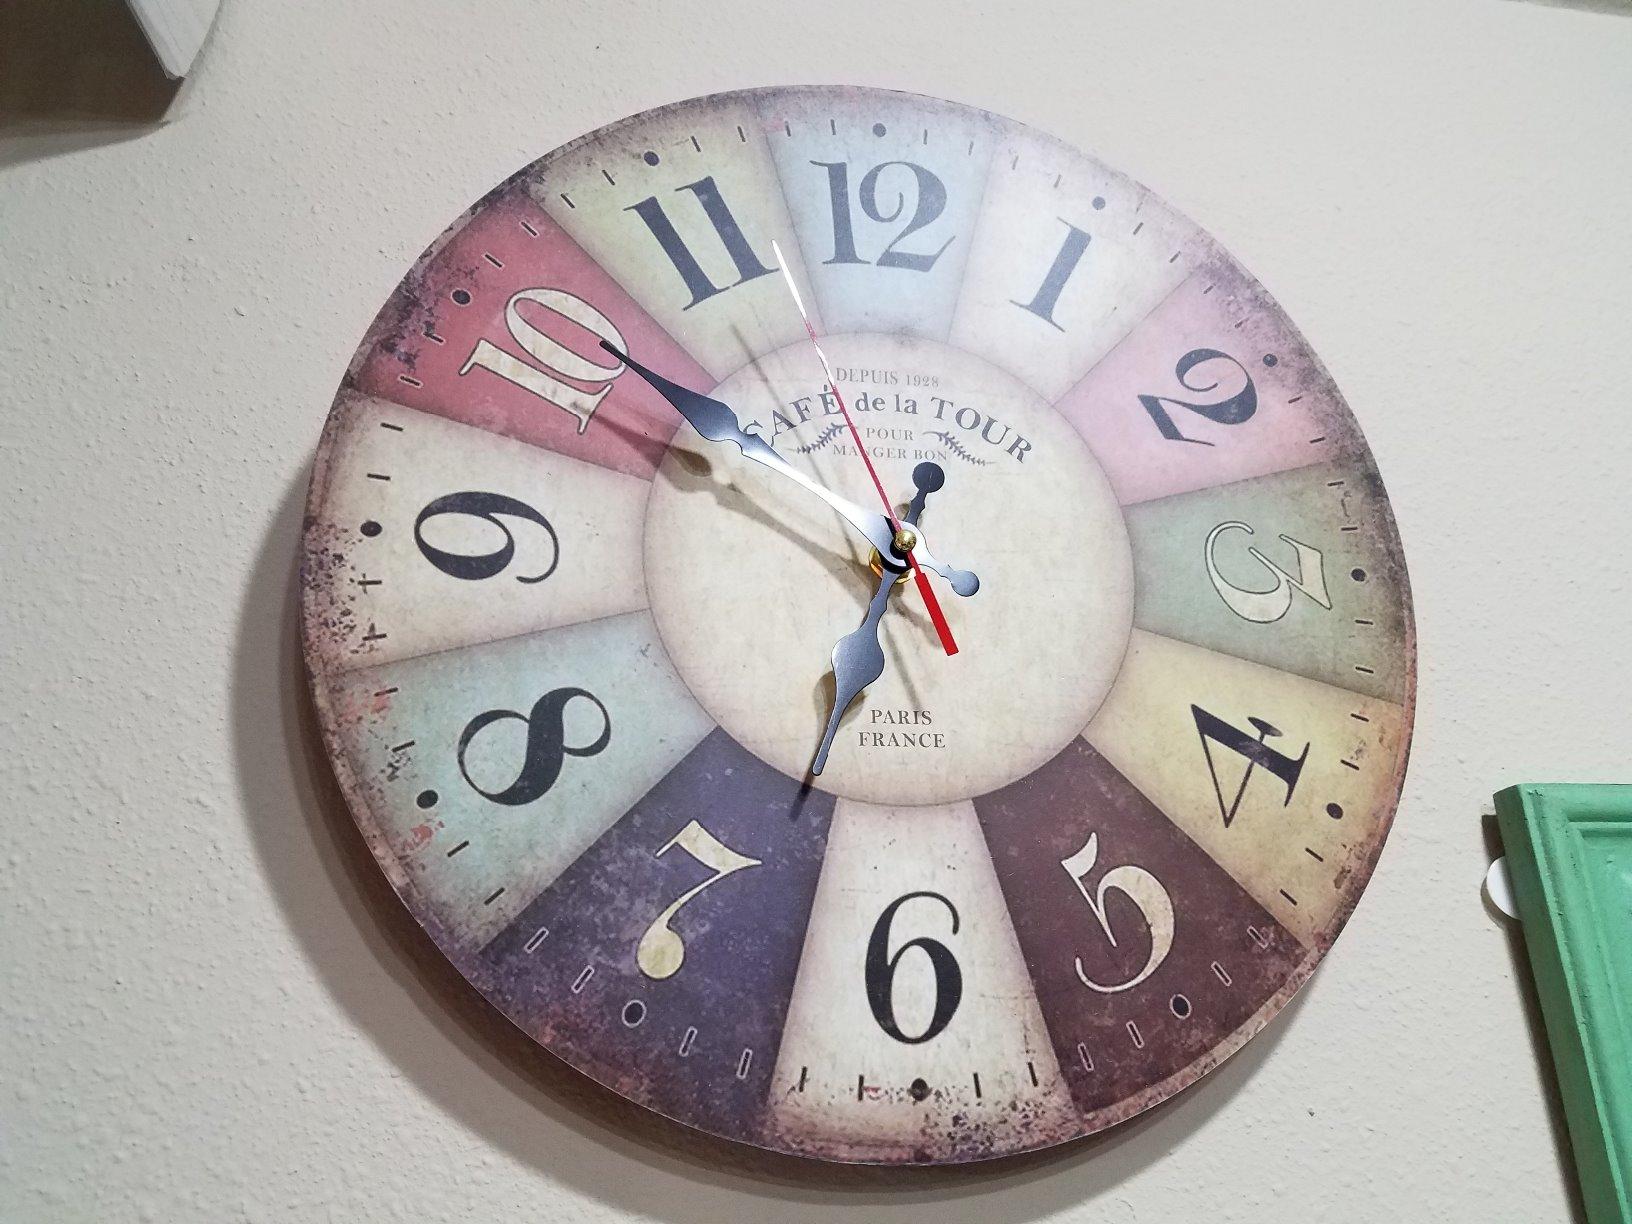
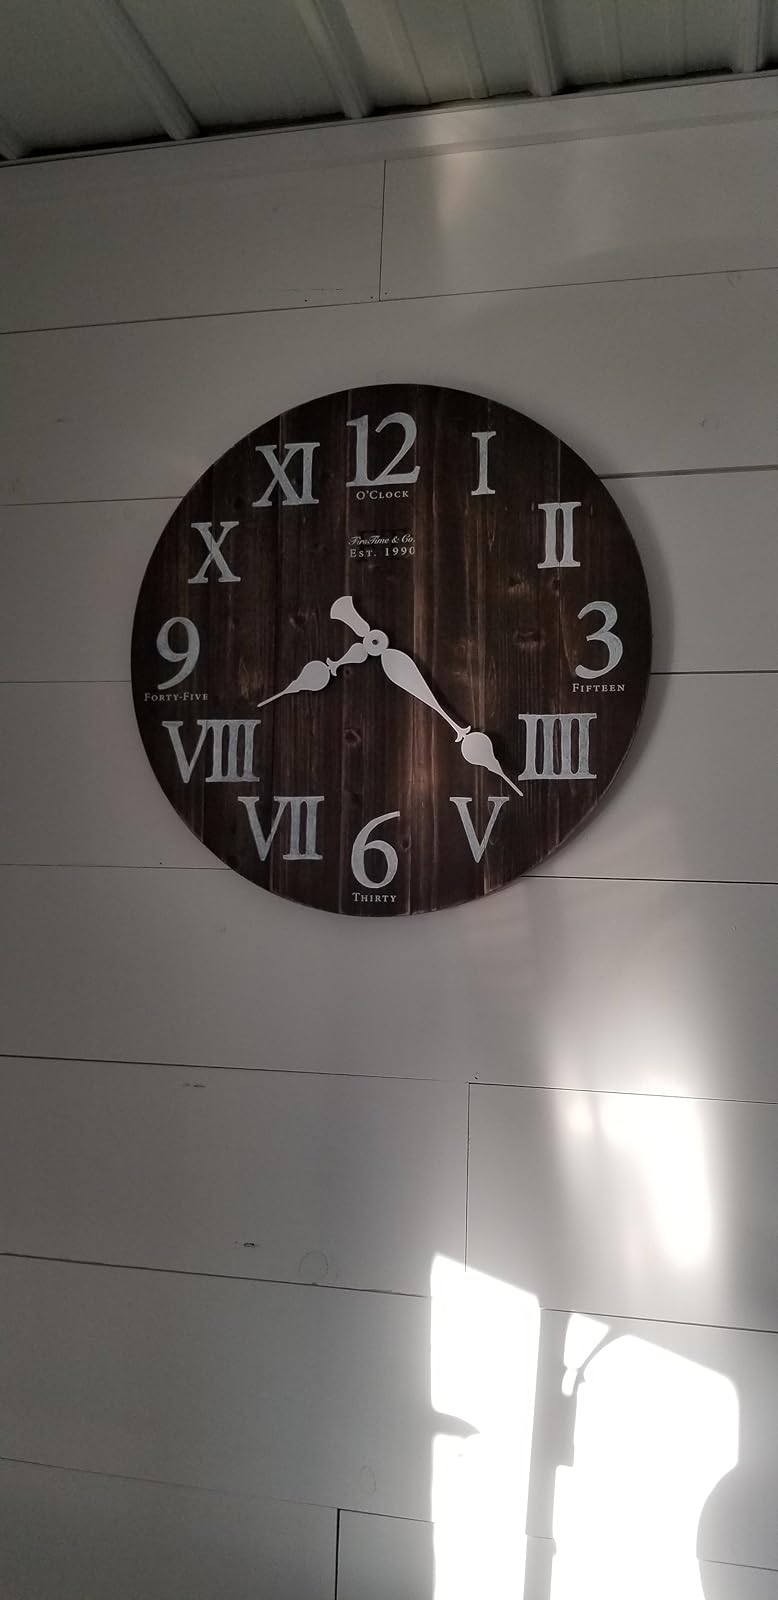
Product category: clock
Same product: no